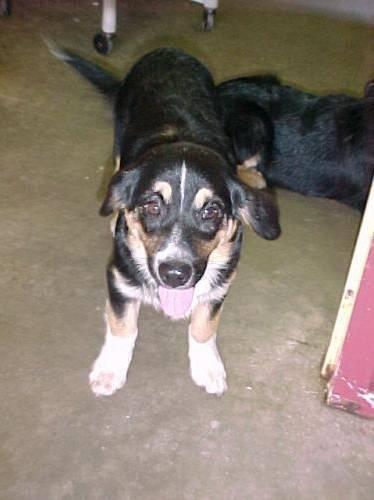
dog